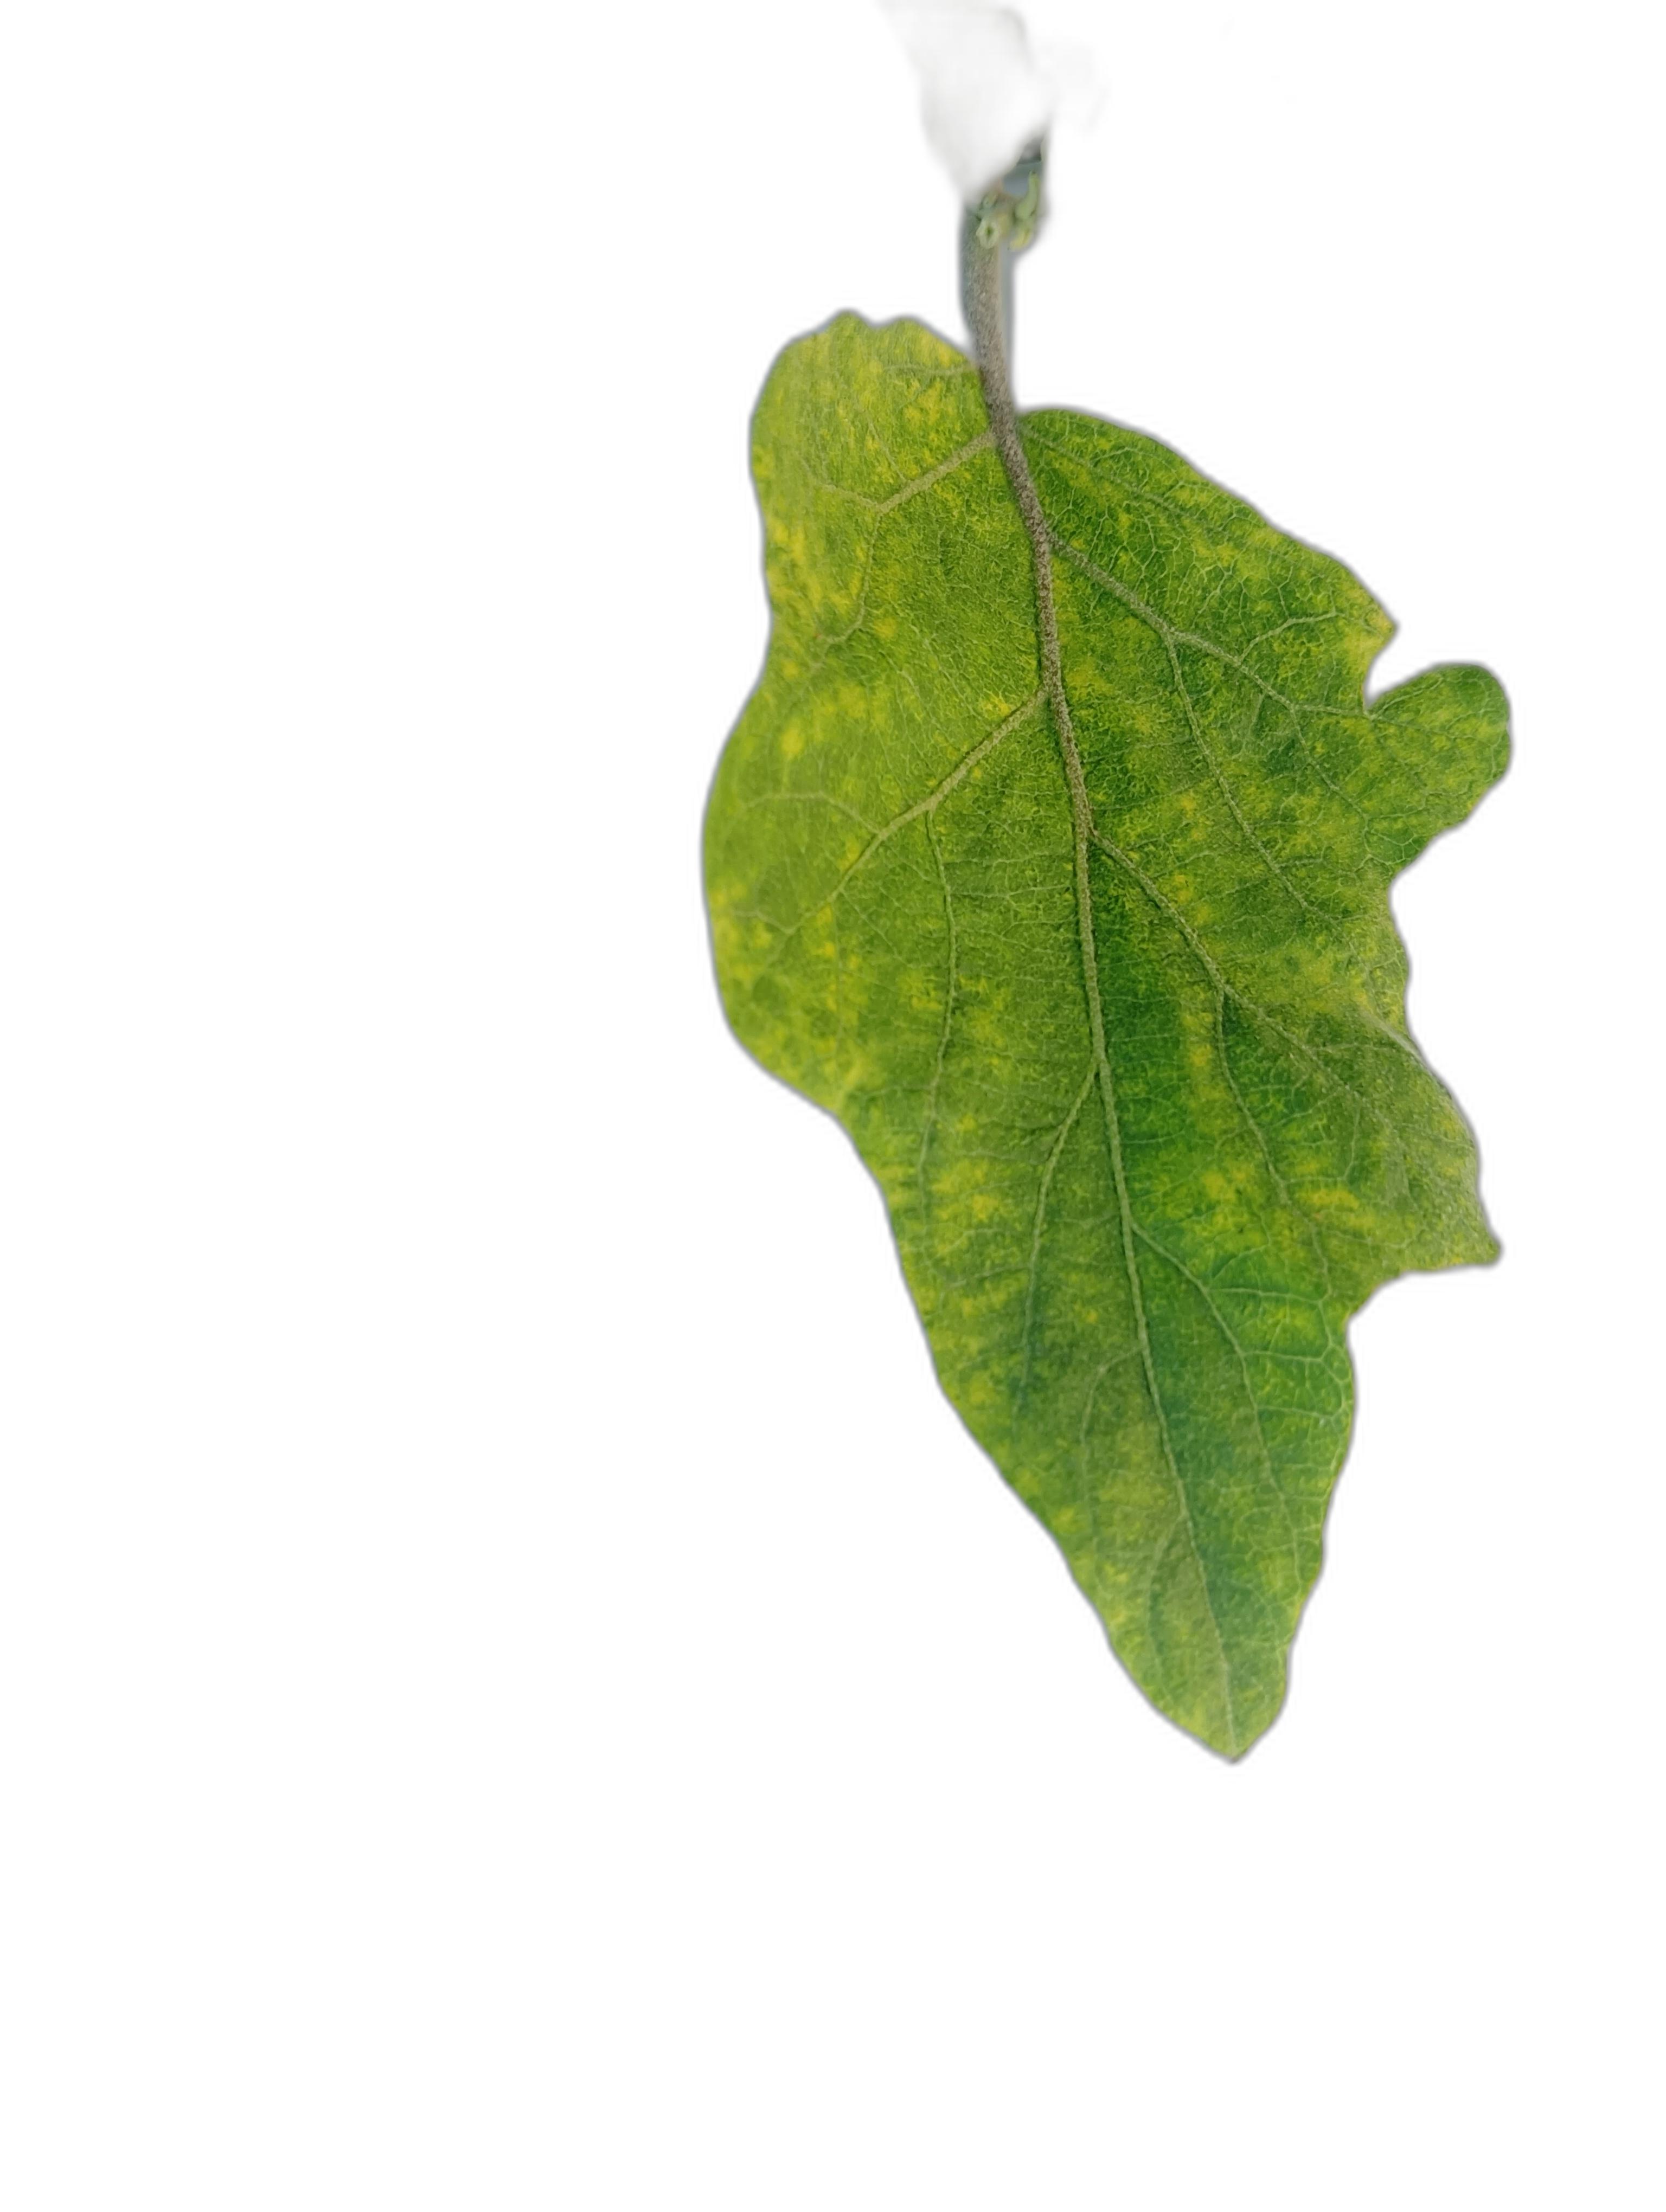
Label: Mosaic Virus Disease